Smith Family Farm

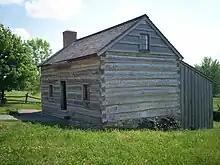
Reconstructed Smith log cabin

Joseph Smith Sr., his wife Lucy Mack Smith, and some of their children moved from Norwich, Vermont, to Palmyra, New York, in 1816. In 1818 or 1819, the family built a log home near property owned by the estate of Nicholas Evertson of New York City, but did not enter a purchase agreement for the land until a land agent had been appointed in 1820. Smith, Sr. agreed to pay the Evertson estate between $600 and 700 for the farm. In 1825, the family moved into a larger and more comfortable frame home that they had built on the property but were unable to make payments on the land. A carpenter who had completed the house sued the Smiths for his costs in February 1825. A new agent for the Evertson estate also foreclosed on them, although a sympathetic Quaker, Lemuel Durfee, purchased the farm and permitted the family to rent the frame house until they returned to the log home in the spring of 1829. The Smiths left the area in 1830.